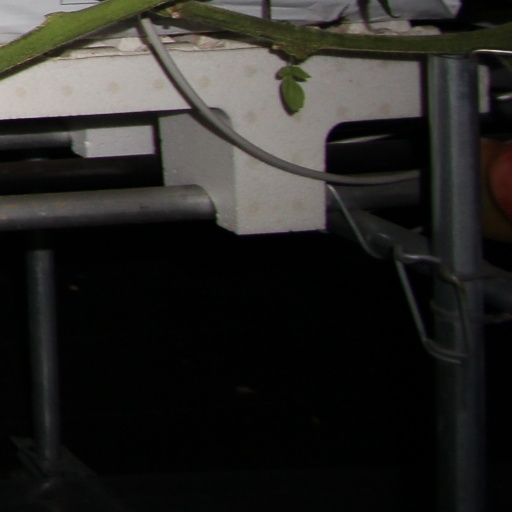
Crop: tomato